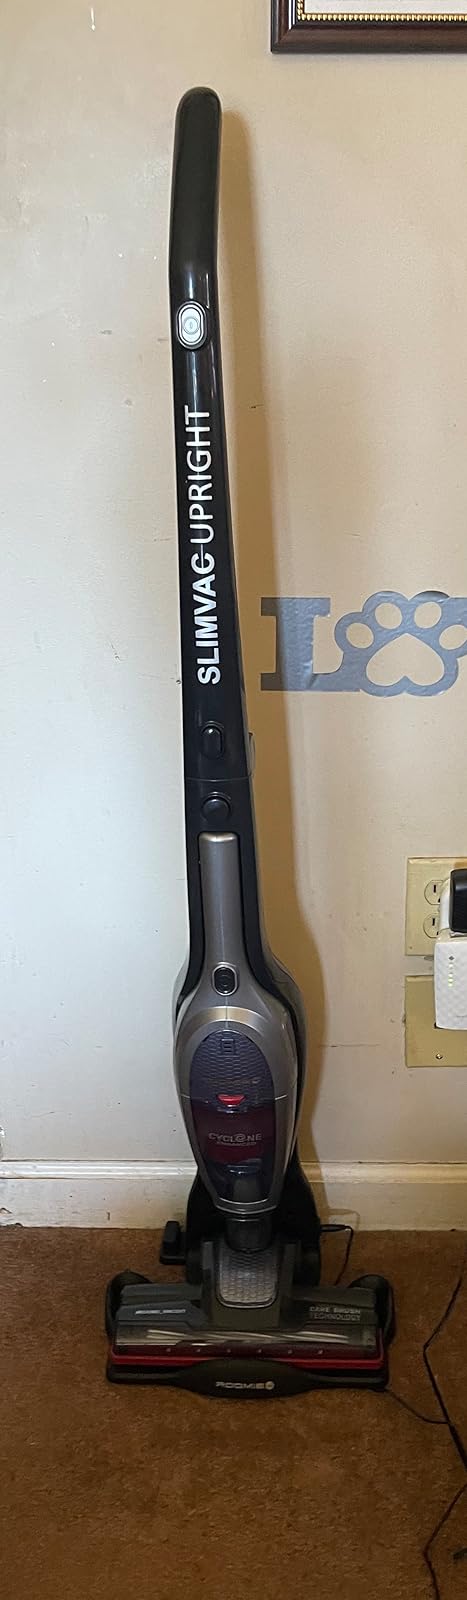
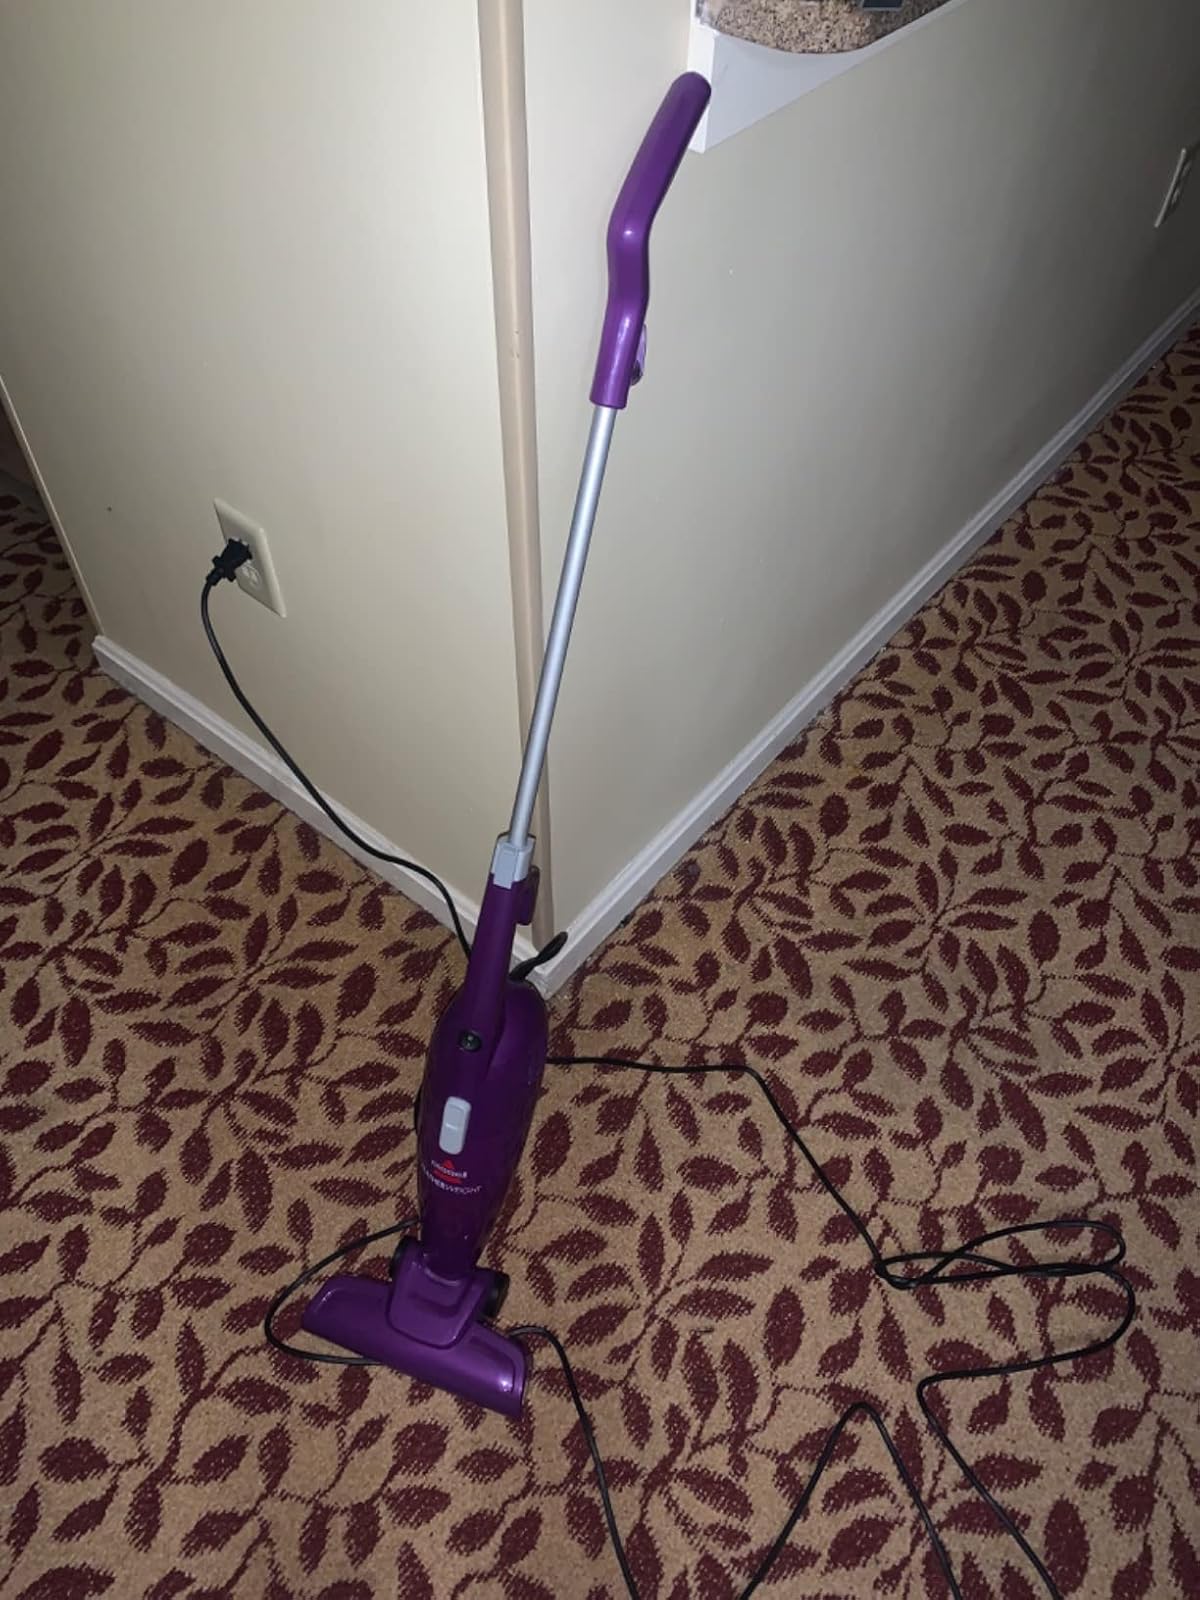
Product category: items_vacuum
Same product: no